Melbourne Cricket Ground

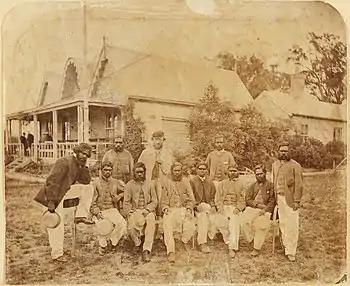
Aboriginal cricket team with captain-coach Tom Wills, December 1866. In the background is the original MCC pavilion, built in 1854.

The MCG is built atop a Wurundjeri camping ground and site of numerous corroborees. Founded in November 1838 the Melbourne Cricket Club (MCC) selected the current MCG site in 1853 after previously playing at several grounds around Melbourne. The club's first game was against a military team at the Old Mint site, at the corner of William and La Trobe Streets. Burial Hill (now Flagstaff Gardens) became its home ground in January 1839, but the area was already set aside for Botanical Gardens and the club was moved on in October 1846, to an area on the south bank of the Yarra about where the Herald & Weekly Times building is today. The area was subject to flooding, forcing the club to move again, this time to a ground in South Melbourne.